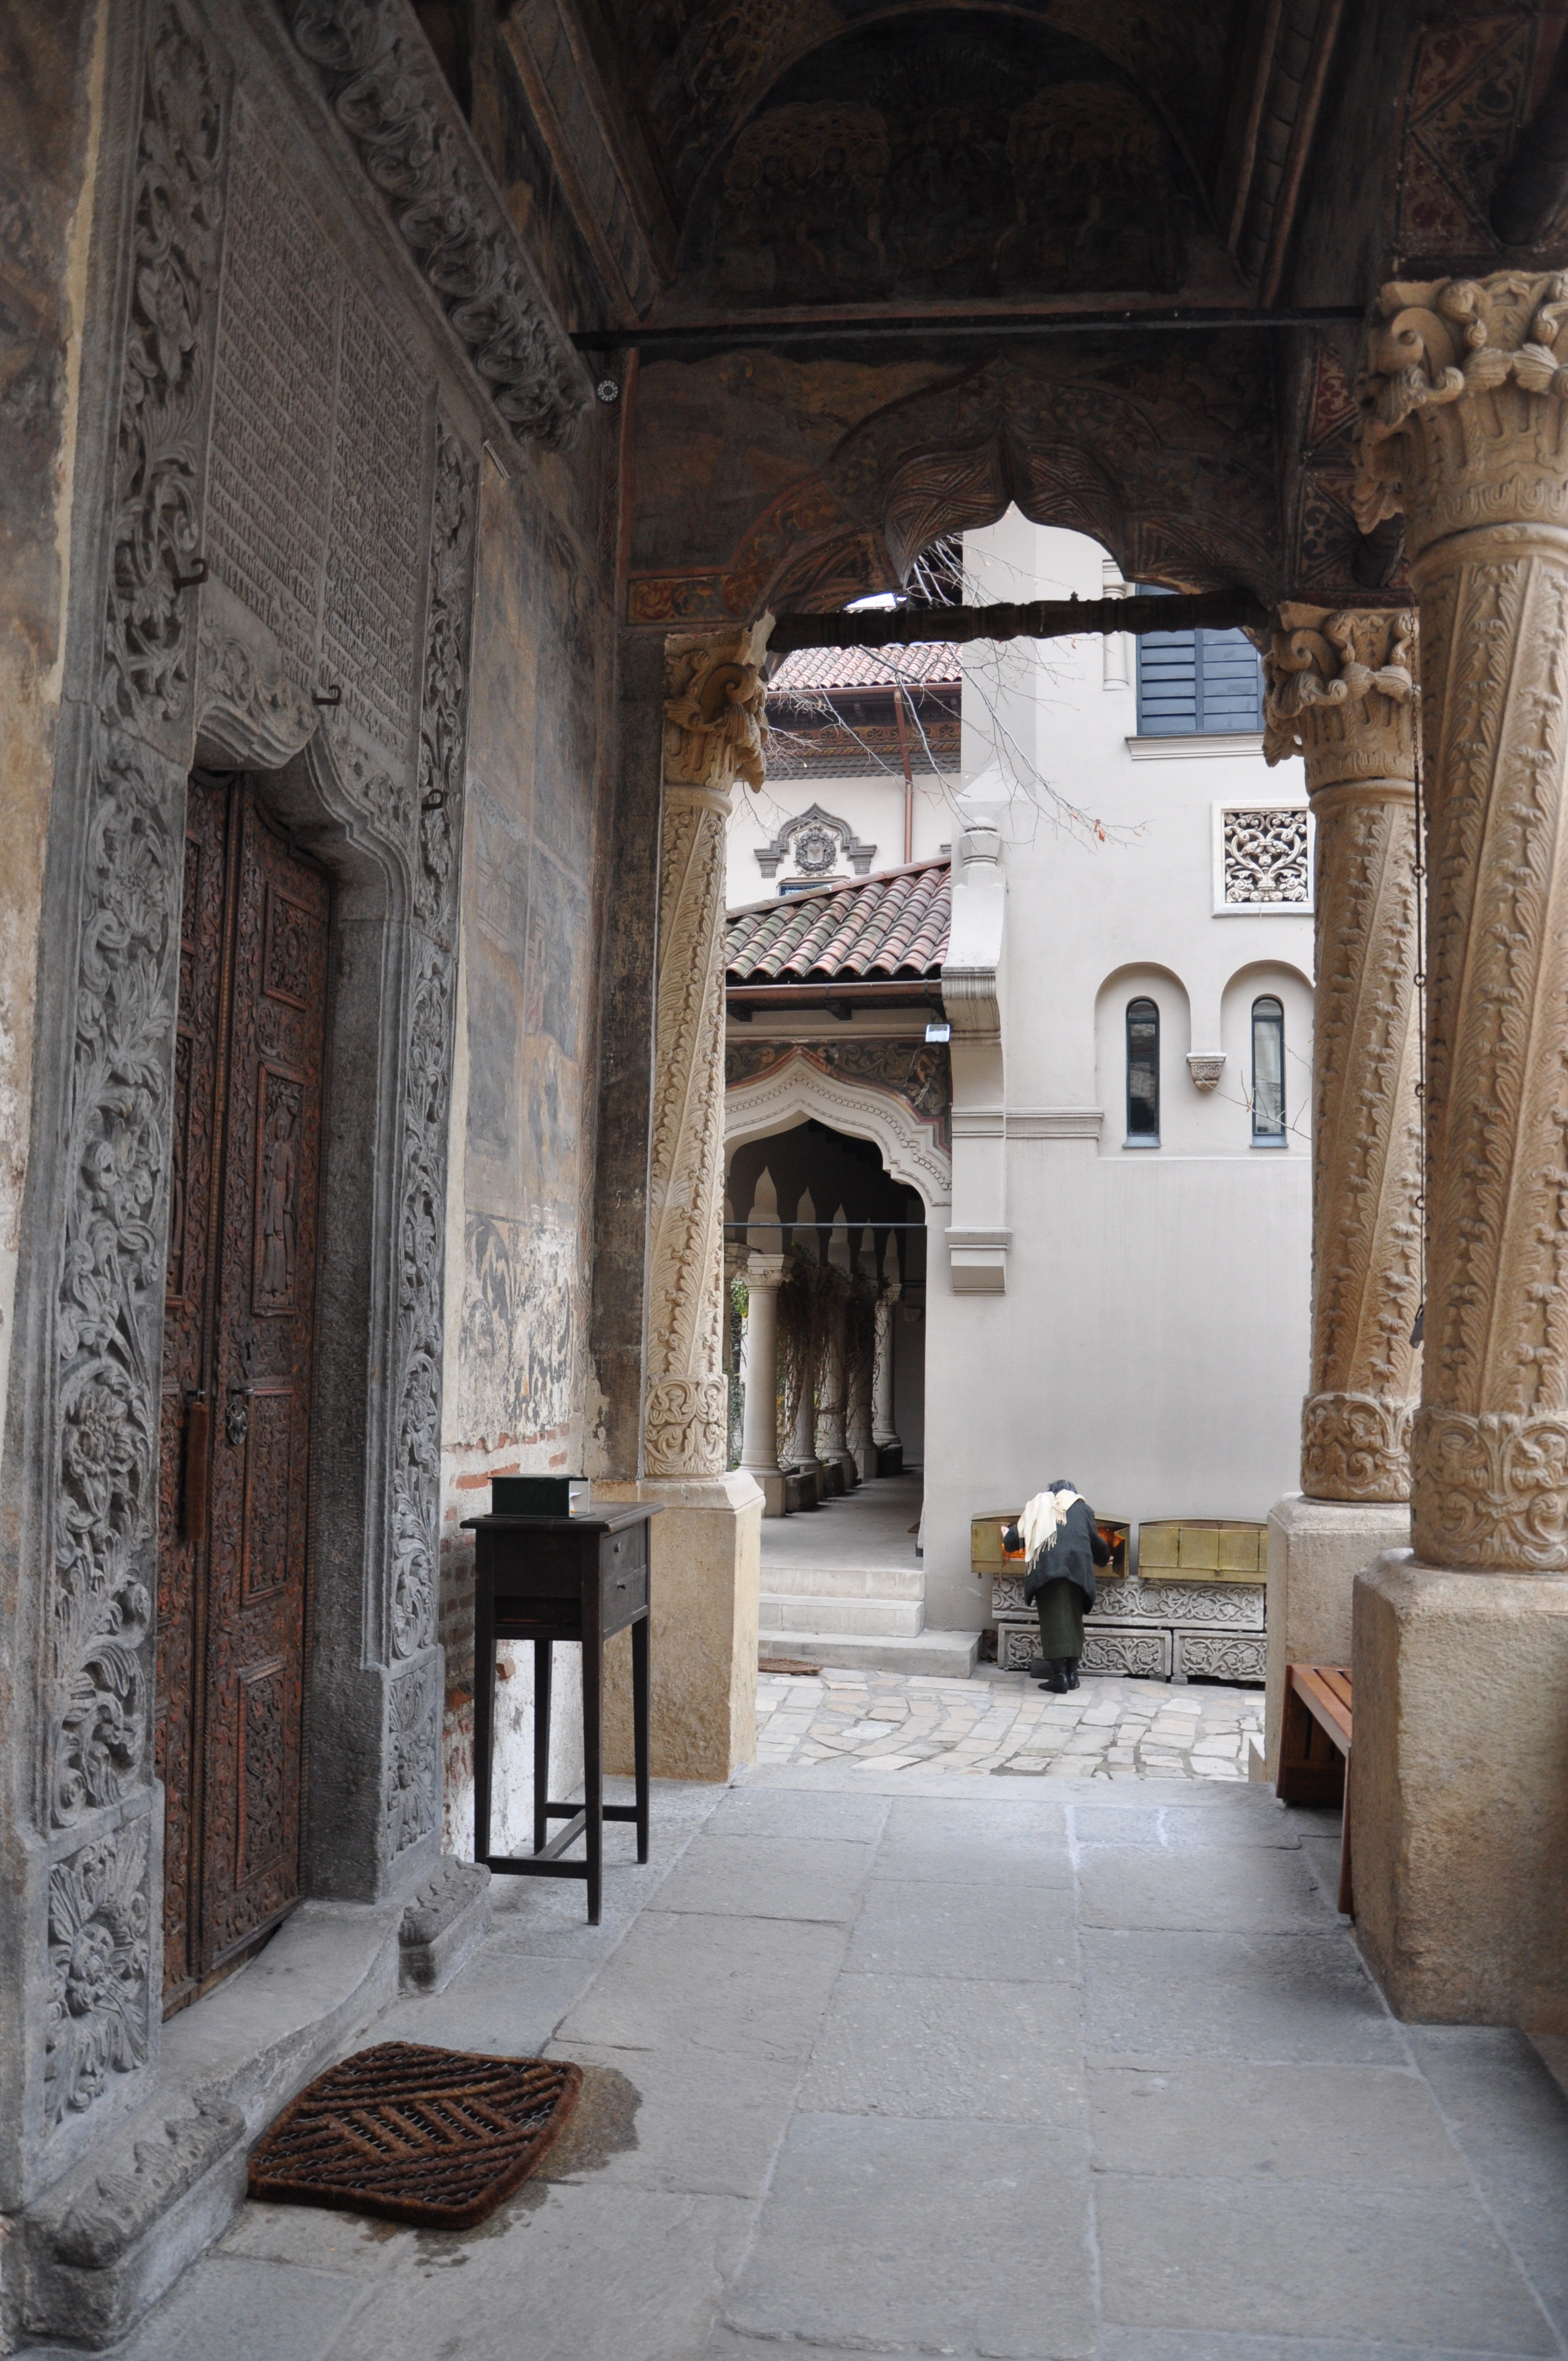
architecture, photography, building, palace, alley, monument, photo, europe, arch, column, religion, church, christian, place of worship, photos, religious, free, de, temple, monastery, churches, synagogue, fotografie, history, christianity, romana, orthodox, eastern, romania, bucharest, convent, bor, biserica, arhitectura, orthodoxy, romanian, ortodoxa, patrimoniu, ortodox, manastirea, manastire, ortodoxia, ortodoxie, ecclesiastical, bisericeasc, cladire, edificiu, bucuresti, centrulvechi, lipscani, lmibiiaa19464, stavro, stavropoleos, brancovenesc, 1724, cre tinism, cre tin, ancient history